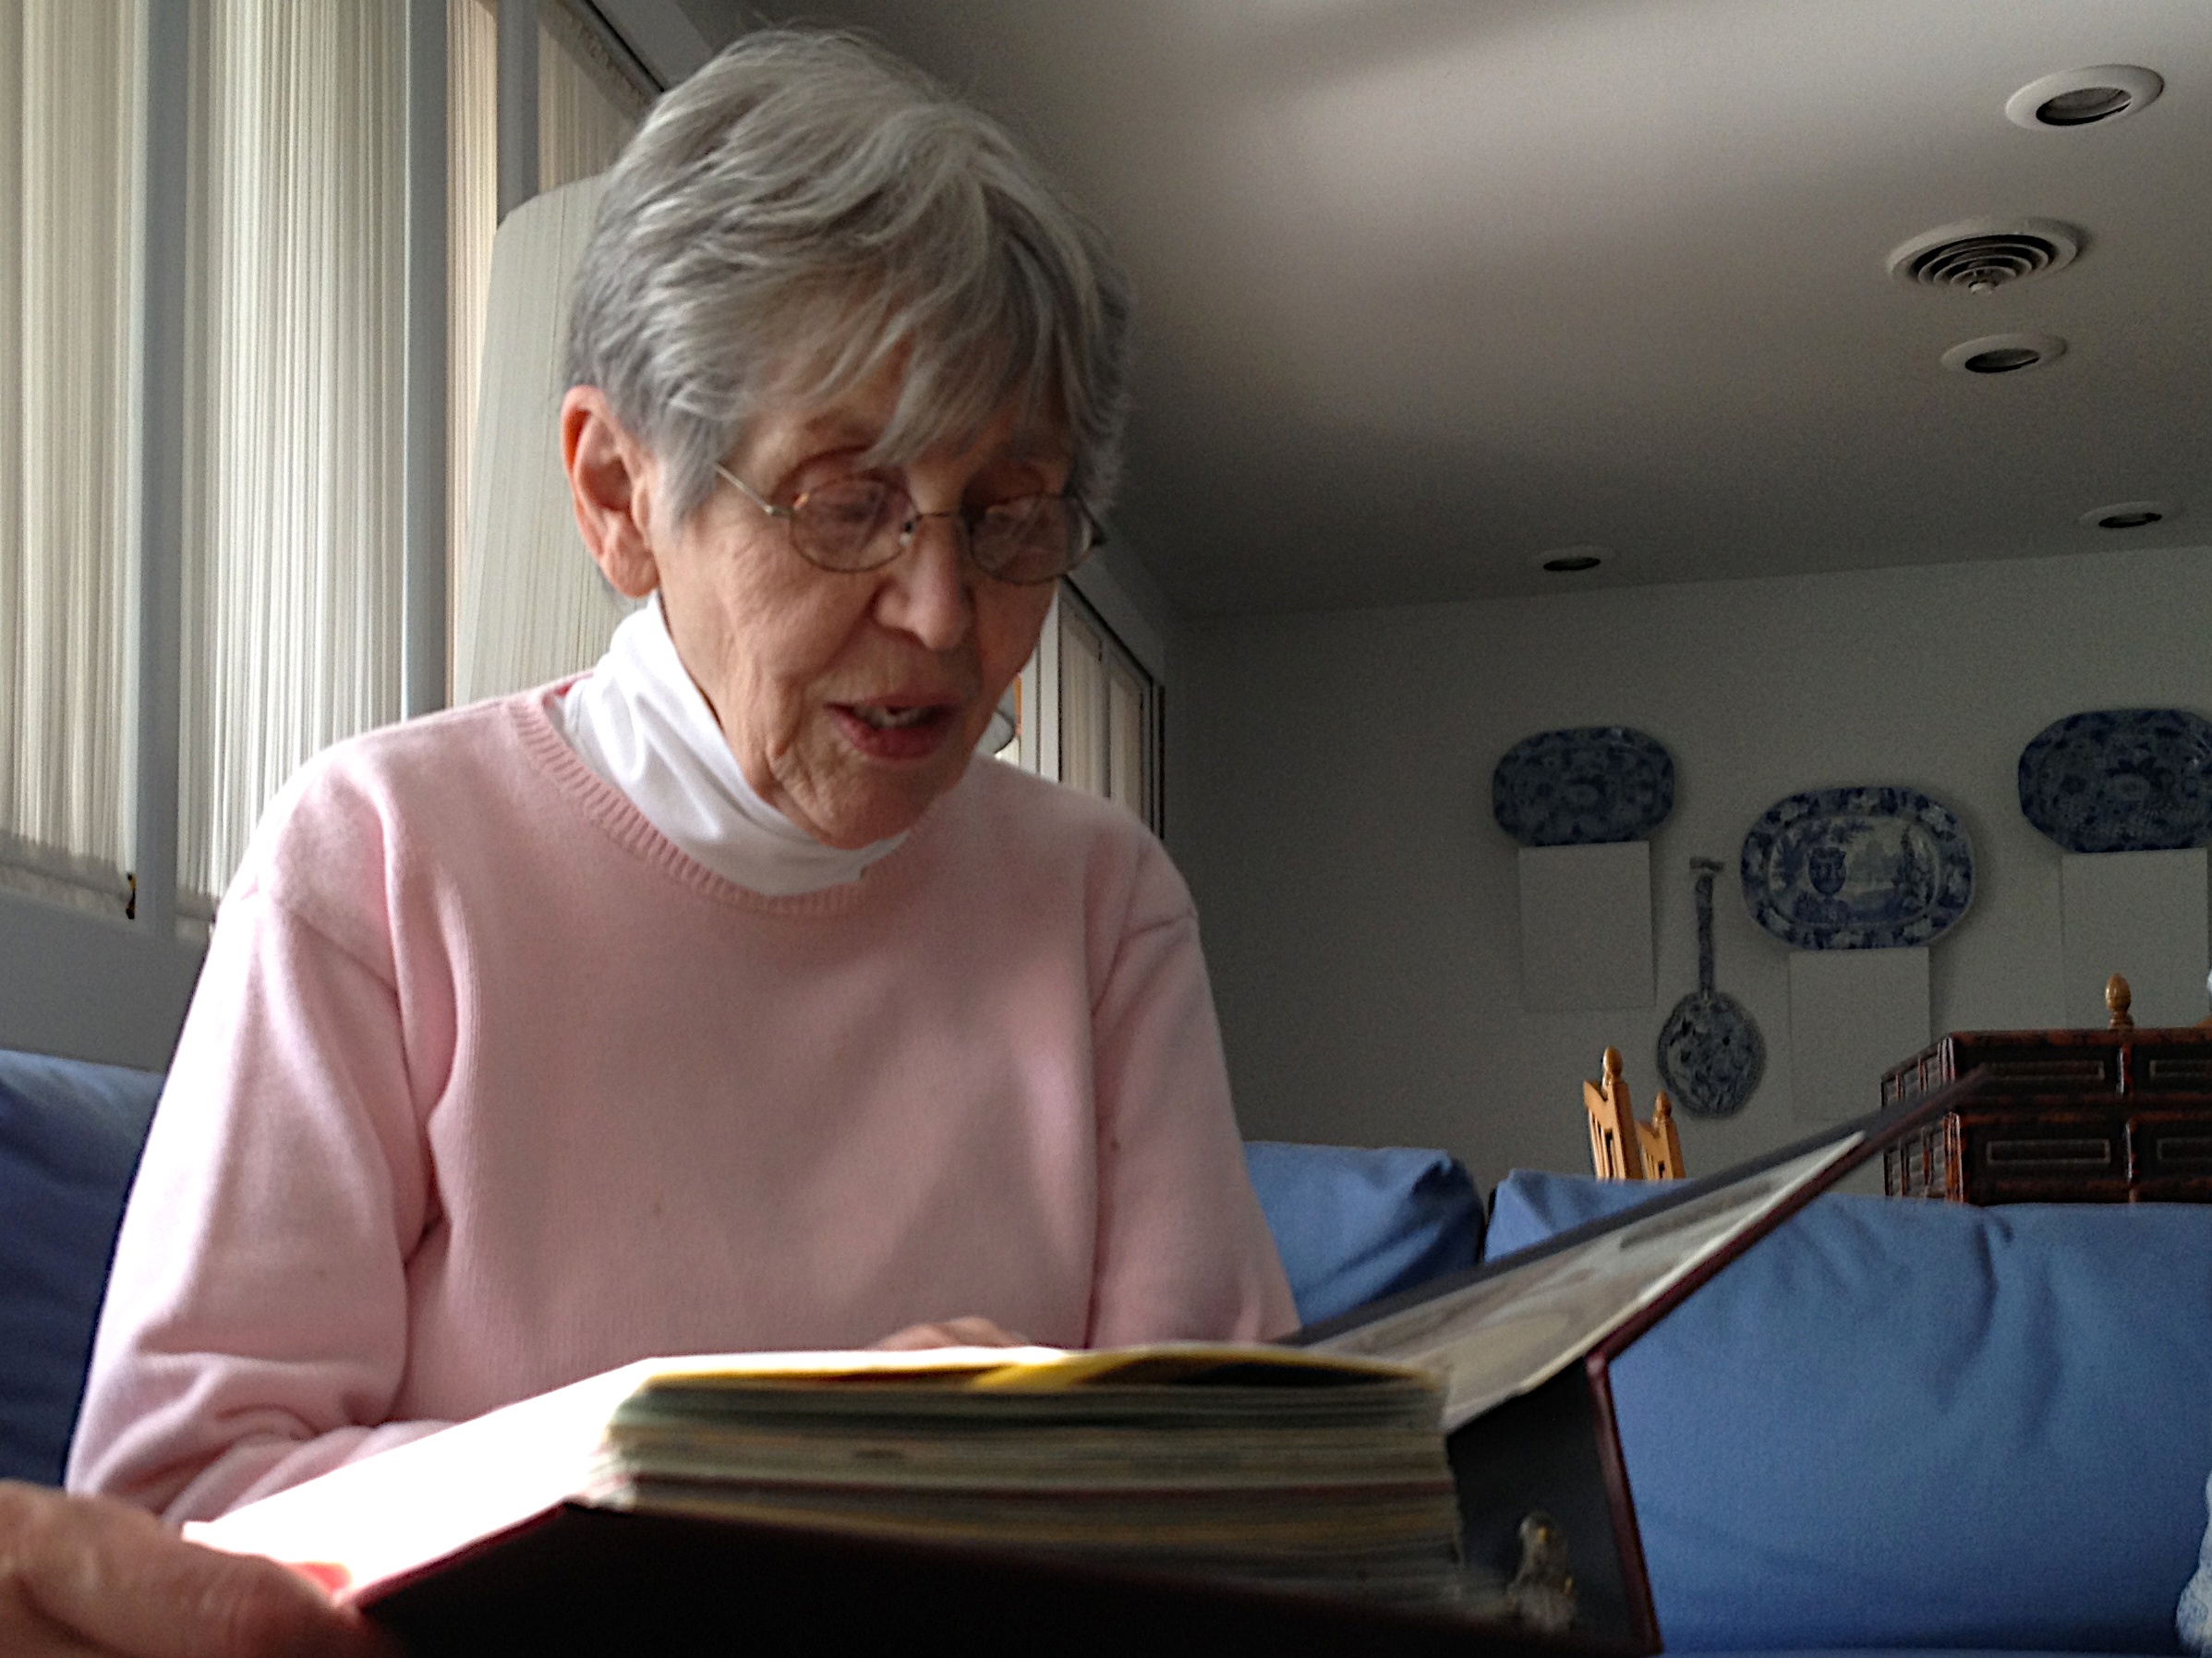
writing, person, child, professional, sense